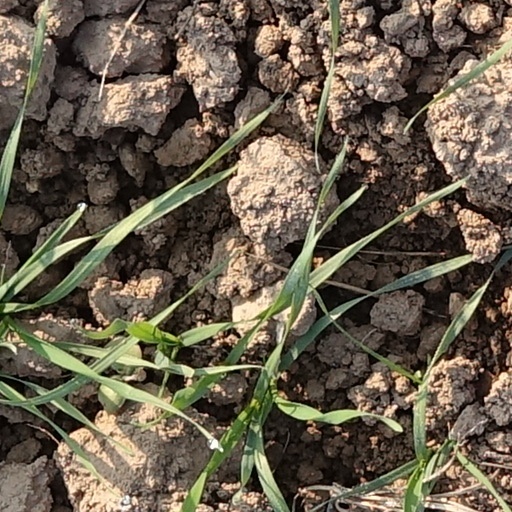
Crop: wheat